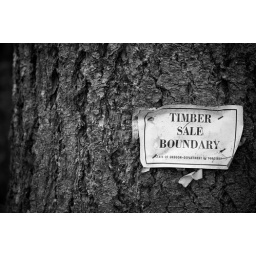
The difference in the forest on either side of this tree was amazing.